York and North Midland Railway

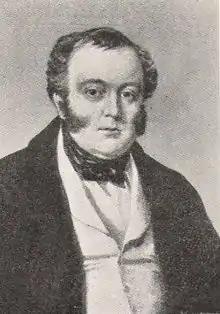
George Hudson

On 27 July 1840, a curve opened connecting the North Midland Railway at Methley Junction and allowing the direct access to Leeds, in competition with the . From 9 November Hudson leased the line for £17,000 per year; from then all traffic between Leeds and Selby was diverted via Methley and over the North Midland Railway to its Wellington station. However, the management of the Hull & Selby refused any offers from Hudson to lease or operate over their line and in 1844 formed an alliance with the Manchester and Leeds Railway, which was planning a route to Selby. Amalgamation was proposed early in 1845, but at two meetings shareholders overruled the directors, accepting instead a lease from Hudson at 10% of the original capital, with an option to purchase, and the H&SR became part of the from 1 July 1845.